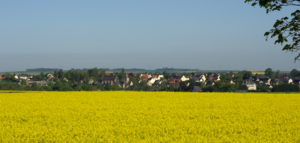
Une vue du bourg de Clinchamps-sur-Orne dans le Calvados.
Clinchamps-sur-Orne est une ancienne commune française, située dans le département du Calvados en région Normandie, devenue le 1ᵉʳ janvier 2017 une commune déléguée au sein de la commune nouvelle de Laize-Clinchamps.